Isabel Zuleta

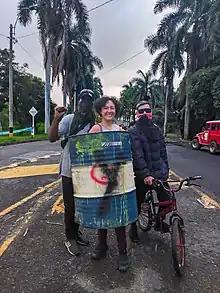
Zuleta visiting activists participating in the 2021 protests

Zuleta was born in Ituango, Antioquia, where she lived until the age of 14, when she was forcibly displaced after receiving threats from paramilitary groups. She studied sociology at the University of Antioquia and history at the National University of Colombia, Medellín campus. During her time at the University of Antioquia, she became involved in grassroots women's organizations composed of victims of the armed conflict.